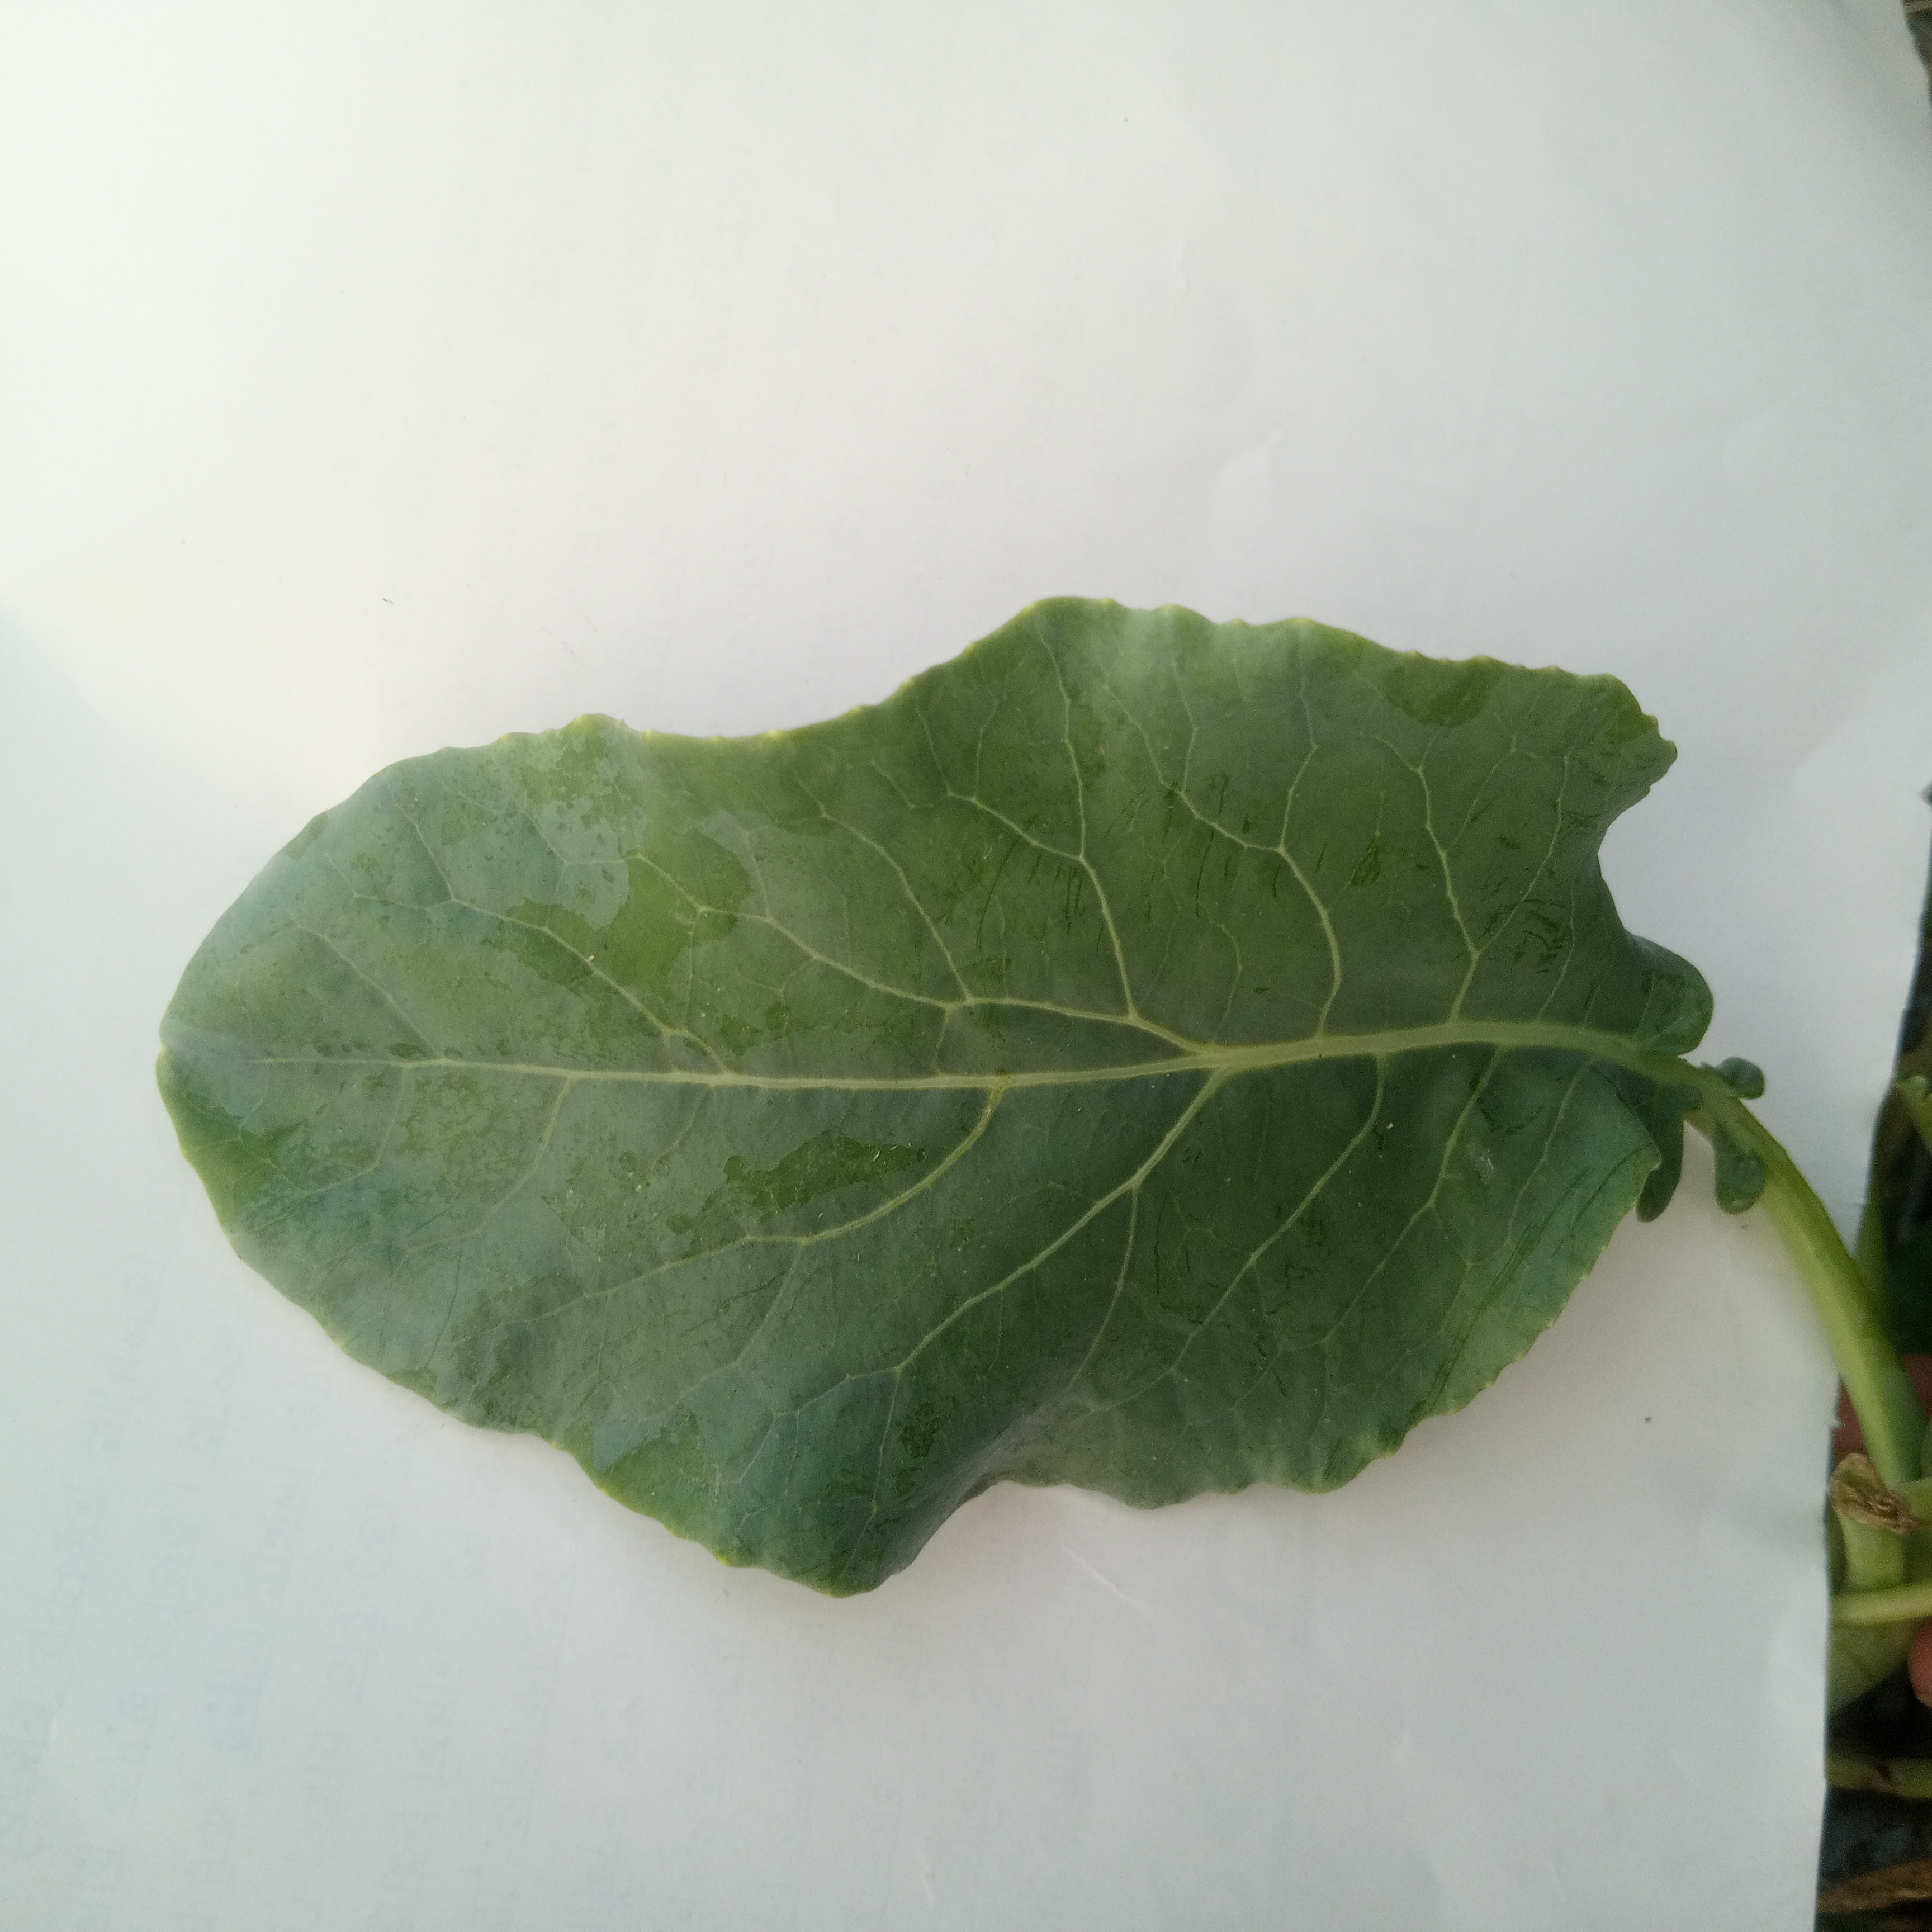
Label: Healthy